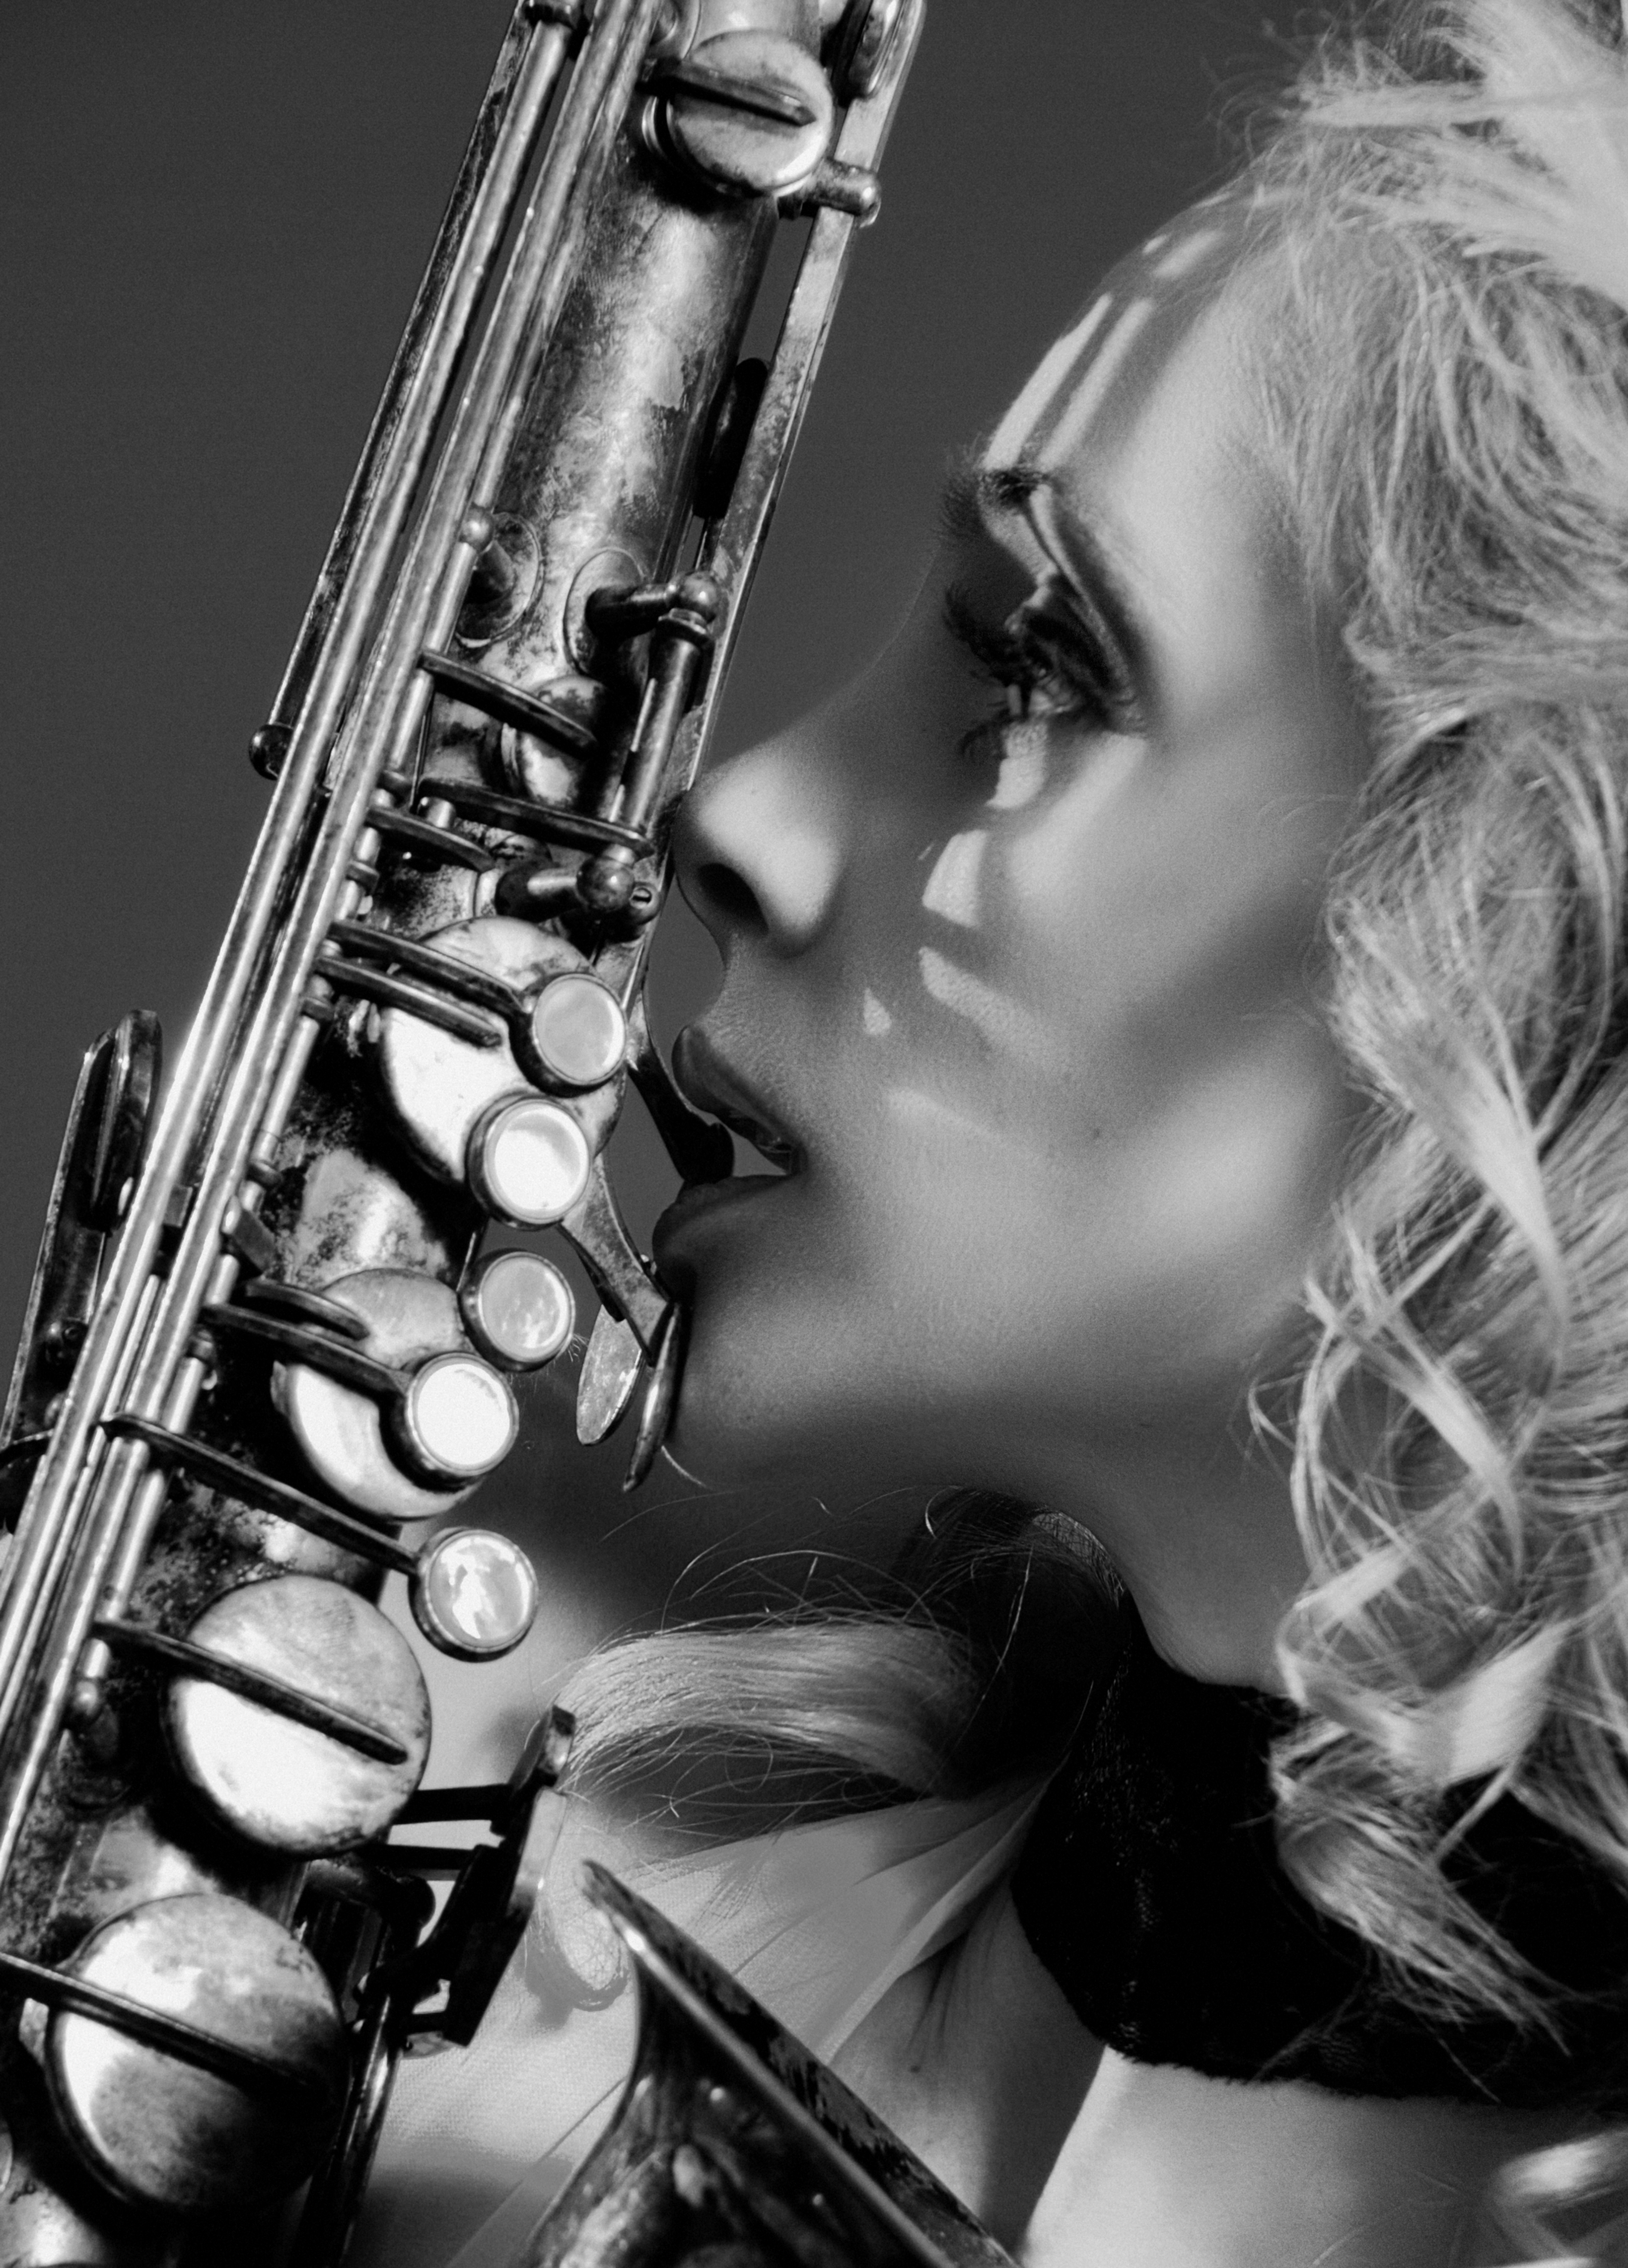
girl, portrait, retro, face, beautiful, look, studio, monochrome, donate, musical instrument, photograph, reed instrument, musician, black, brass instrument, clarinet family, saxophonist, music artist, wind instrument, music, flash photography, concert, woodwind instrument, entertainment, classical music, performing arts, eyelash, art, string instrument, event, pipe, jazz, string instrument accessory, stock photography, Indian musical instruments, metal, singer, trumpeter, saxophone, folk instrument, portrait photography, microphone stand, monochrome photography, musical instrument accessory, photography, performance